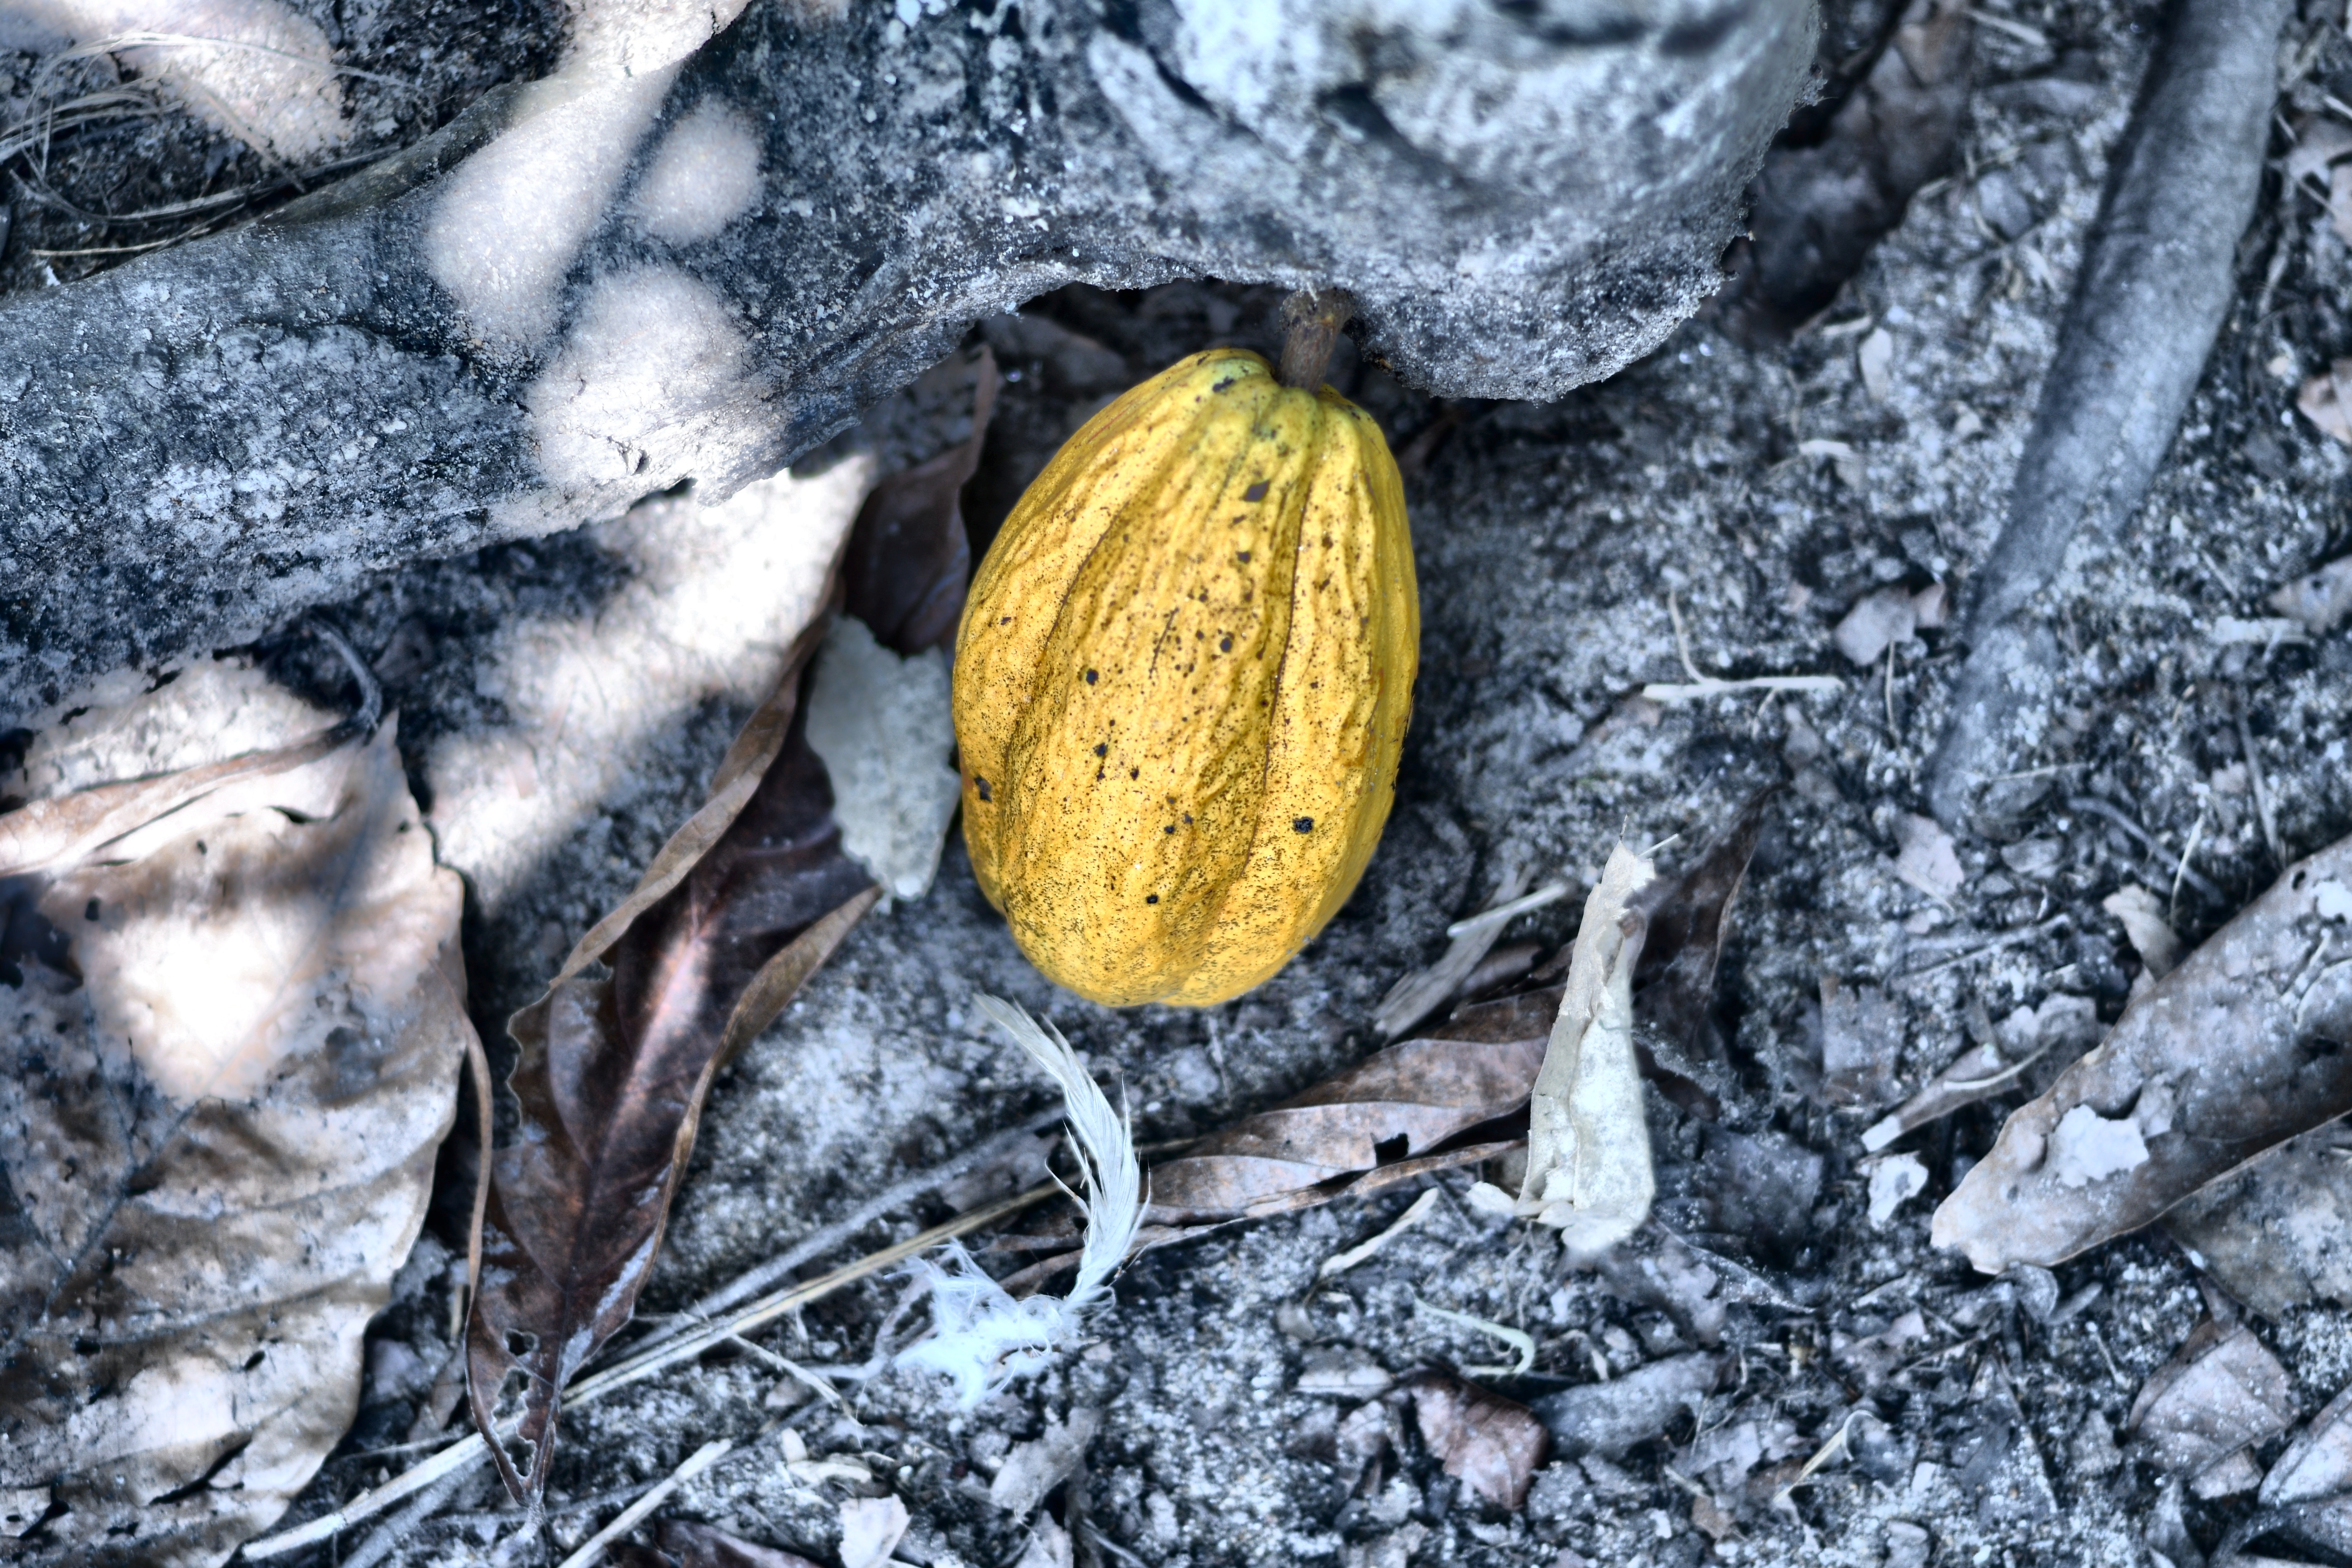
Maturity: mature
Variety: Amelonado